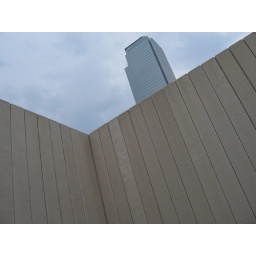
With the Bank of America tower (the tallest building in Dallas) in the background.